William A. Earle

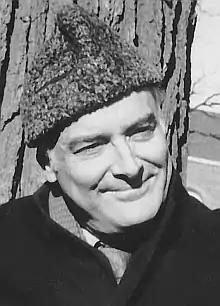
Earle in 1974

William A. Earle (1919 – October 16, 1988) was a twentieth-century American philosopher.